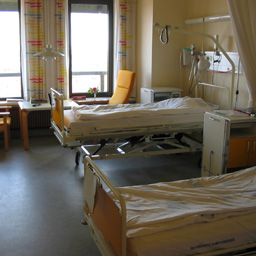
question: 備え付けのベッドはいくつありますか？
answer: 2つ

question: 部屋の窓とベッドの間に置いてあるソファは何色ですか？
answer: オレンジ

question: 病室の窓につけられたカーテンの模様はどんな形をしていますか？
answer: 長方形

question: 病室の窓につけられたカーテンの模様のカラーは全部でいくつありますか？
answer: 4つ

question: 病室の窓につけられたカーテンの元の布地は何色ですか？
answer: 白色

question: 病室の床の色は何色ですか？
answer: 黒色

question: 病室の壁の色は何色ですか？
answer: 白色

question: 病室の窓はどんな形をしていますか？
answer: 長方形